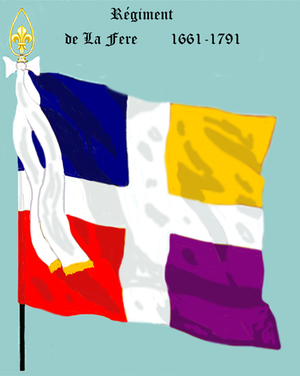
Le régiment de La Fère est un régiment d’infanterie du Royaume de France créé en 1654.